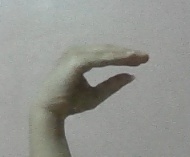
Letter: jeem